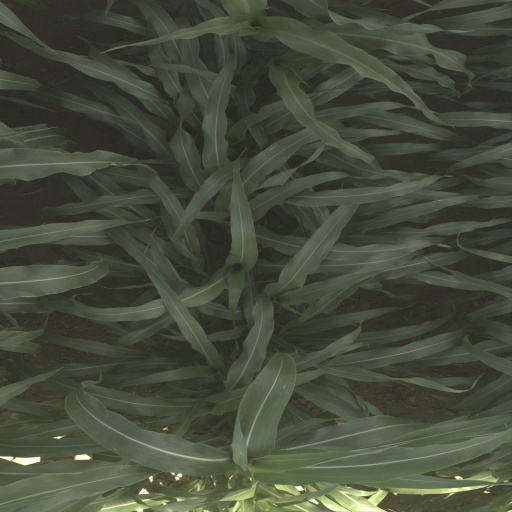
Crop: sorghum